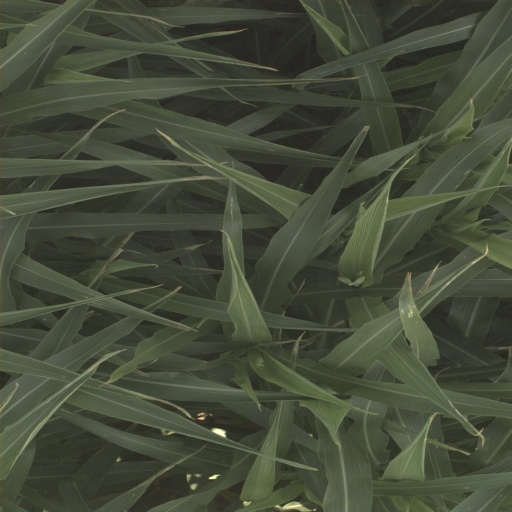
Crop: sorghum